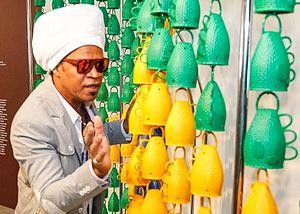
La caxirola est un instrument de percussion. Elle acquiert une renommée internationale lors de la Coupe du monde de football de 2014.